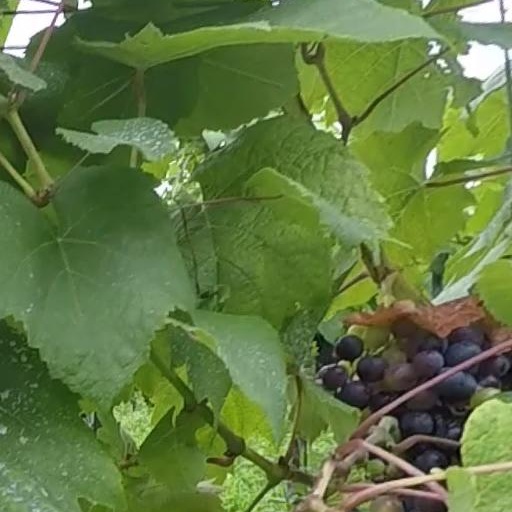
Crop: grape